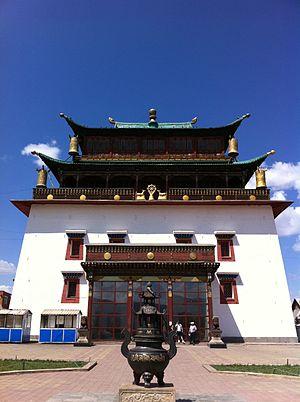
Le Migjed Chanraisig, compexe de Ganda, Oulan Bator